Al Kaline

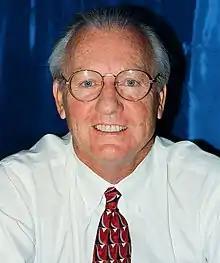
Kaline in 1995

After his playing career, Kaline lived in the Detroit area, also maintaining a house in Florida, and he remained active within the Tigers organization, serving first as a color commentator on the team's television broadcasts (1975–2002) mostly with play by play announcer and former Tiger and fellow Hall of Famer George Kell, and then later as a consultant to the team. Starting in 2003, Kaline served as a special assistant to Tigers President/CEO/General Manager Dave Dombrowski, and his duties included coaching/mentoring outfielders during spring training. Former Tigers teammate Willie Horton also holds this position, and the two threw out the first pitch of the 2006 World Series at Comerica Park. Kaline continued in his assistant role until his death in 2020. His 67 years with one team was one of the longest tenures in MLB history.